Radcliffe, Greater Manchester

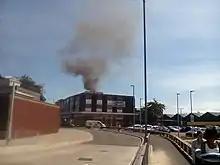
Radcliffe Blaze 27 June 2018

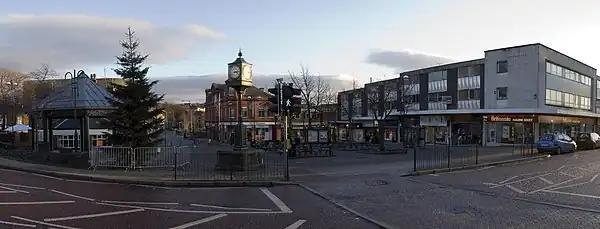
A panorama of Radcliffe's main shopping area, Radcliffe Precinct

"Newlands" is a regeneration programme run by the Forestry Commission. One site under consideration for regeneration is the former waste tip of Radcliffe E'es.